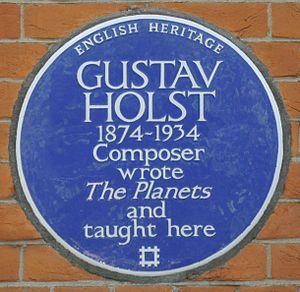
La St Paul's Girls' School est une école privée de filles, fondée en 1904 à Brook Green, Hammersmith, West London, Londres.